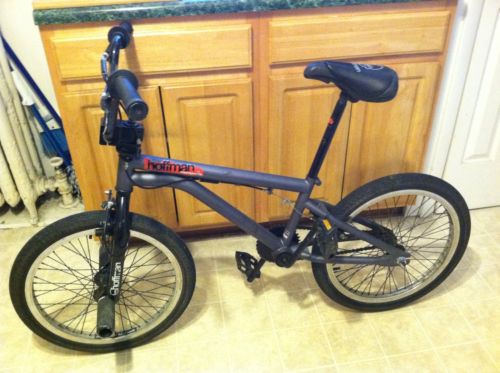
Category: bicycle